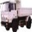
Label: truck